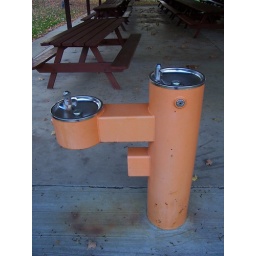
A somewhat cool orange water fountain at a park in Dellroy, Ohio.